Ortrun Wenkel

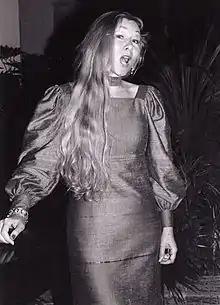
Ortrun Wenkel in Miami

Wenkel appeared at many important opera houses of the world (Deutsche Oper Berlin, Opéra Garnier Paris, Milan Scala, Royal Opera London, as well as Rome, the opera houses of Munich, Stuttgart, Zurich, Geneva, Lisboa, Venice, Prague, among others), concert halls include the Berlin Philharmonie, Concertgebouw Amsterdam, Accademia di Santa Cecilia Rome, Teatro Colón Buenos Aires, Kennedy Center Washington and Carnegie Hall New York. During the 1980s, she appeared repeatedly in Marcel Prawy's TV productions ' and '. Since her concert debut 1964, Wenkel is continuously performing, and she worked with many of the most prominent conductors, e. g. Pierre Boulez, Riccardo Chailly, Colin Davis, Christoph von Dohnányi, Christoph Eschenbach, Bernard Haitink, Marek Janowski, Erich Leinsdorf, Gerd Albrecht, Riccardo Muti, Václav Neumann, Seiji Ozawa, Giuseppe Sinopoli, Gabriel Chmura, Michael Hofstetter, Ulf Schirmer and Klaus Tennstedt. During the past years, she had several noteworthy role debuts, e. g. Fricka, Waltraute at the Graz Opera, Klytämnestra (Richard Strauss' "Elektra") at the Budapest Spring Festival and Freiburg, 2002/2003 the title role in Aribert Reimann's "Bernarda Albas Haus" in the Swiss First Night at the Bern Opera, and 2012 Filipjewna ("Eugen Onegin") at the Staatstheater Saarbrücken. Besides the classical-romantic repertoire of operas, oratorio, and Lieder, Wenkel dedicated herself also towards works of contemporary music, working together with Hans Werner Henze, Kryzsztof Penderecki and Aribert Reimann. Hans Werner Henze composed for her the revision of Richard Wagner's "Wesendonck Lieder" for alto and chamber orchestra, and she performed the premiere under his direction at the Westdeutscher Rundfunk in 1977. In 1999 she performed Magda Schneider in Gerd Kühr's/Peter Turrini's "Tod und Teufel" world premiere during the Steirischer Herbst in Graz. Wenkel is also renowned for giving recitals all over the world, accompanied e. g. by Geoffrey Parsons, Rudolf Jansen, Phillip Moll, Erik Werba, Wilhelm von Grunelius, Cord Garben, Helge Dorsch, Burkhard Schaeffer and Felix-Jany Renz.